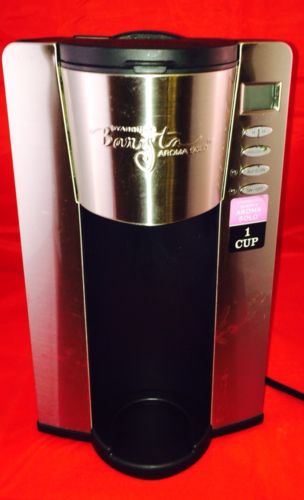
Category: coffee maker